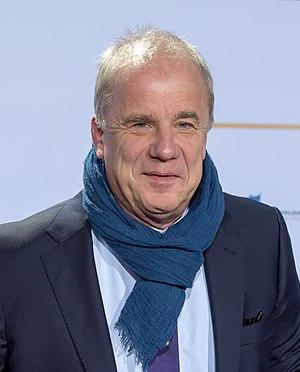
Hubertus Meyer-Burckhardt est un producteur de télévision, présentateur, journaliste, responsable des médias et écrivain allemand.